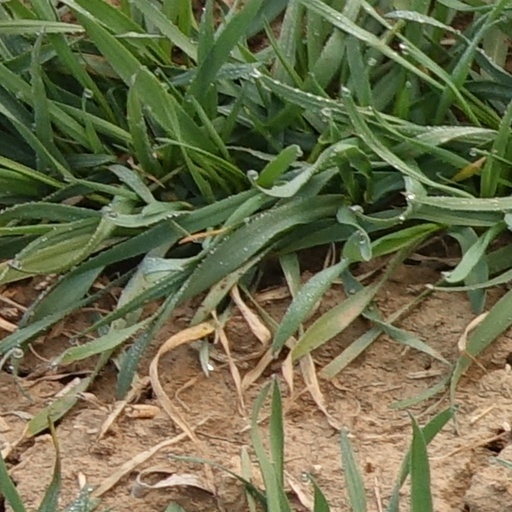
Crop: wheat